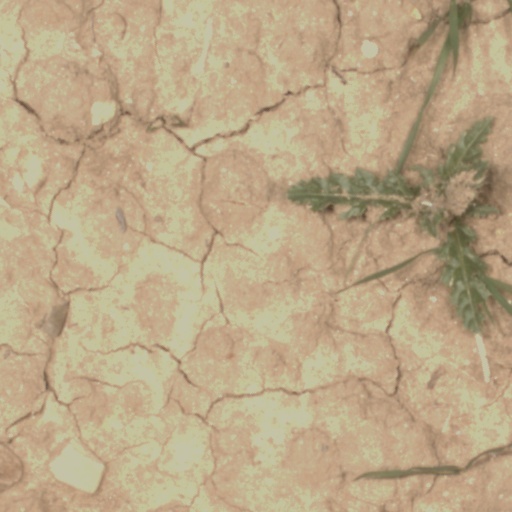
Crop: wheat